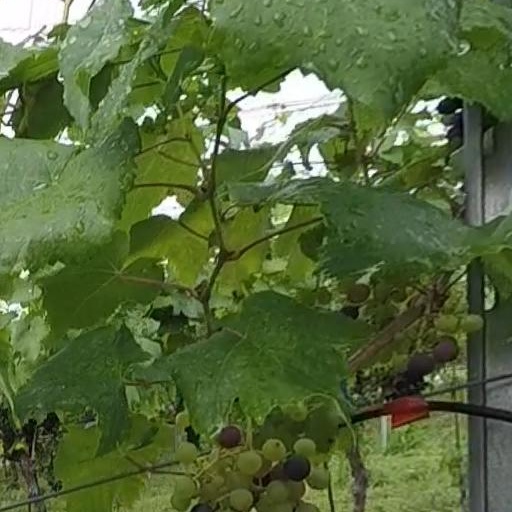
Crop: grape